Jake Friend

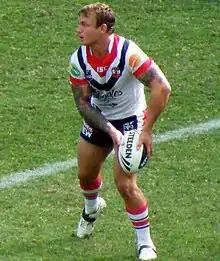
Friend playing for the Roosters

Friend's good form continued in 2011 and despite a lacklustre year by the team, he was awarded the club's highest individual honour, the Jack Gibson Medal, after a season of consistent performances.